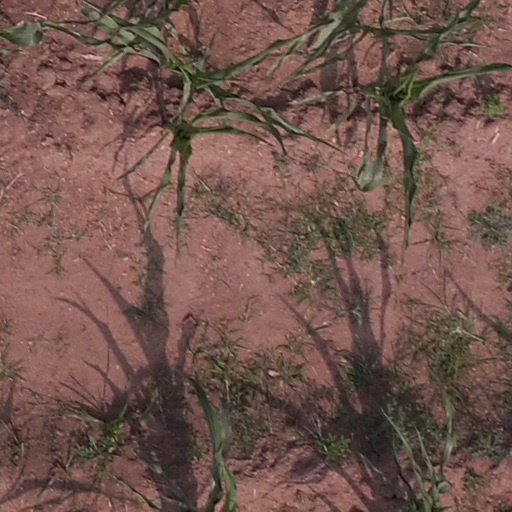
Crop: maize; corn